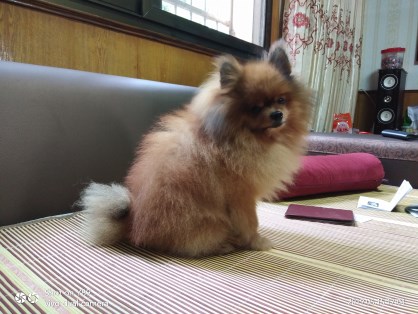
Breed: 1936-n000005-Pomeranian